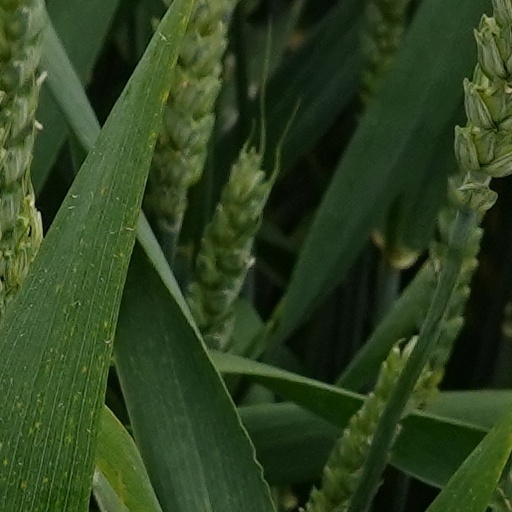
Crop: wheat